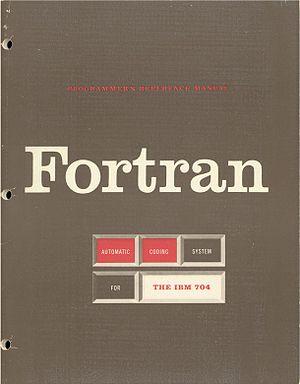
Fortran est un langage de programmation utilisé principalement pour le calcul scientifique. Inventé en 1954, c'est le plus ancien langage de programmation de haut niveau, suivi notamment par Lisp, Algol et COBOL. Le nombre de bibliothèques scientifiques écrites en Fortran et les efforts continus consacrés aux compilateurs pour exploiter au fil des décennies les nouvelles possibilités des calculateurs ont maintenu l'usage de ce langage, non sans d'importantes évolutions.